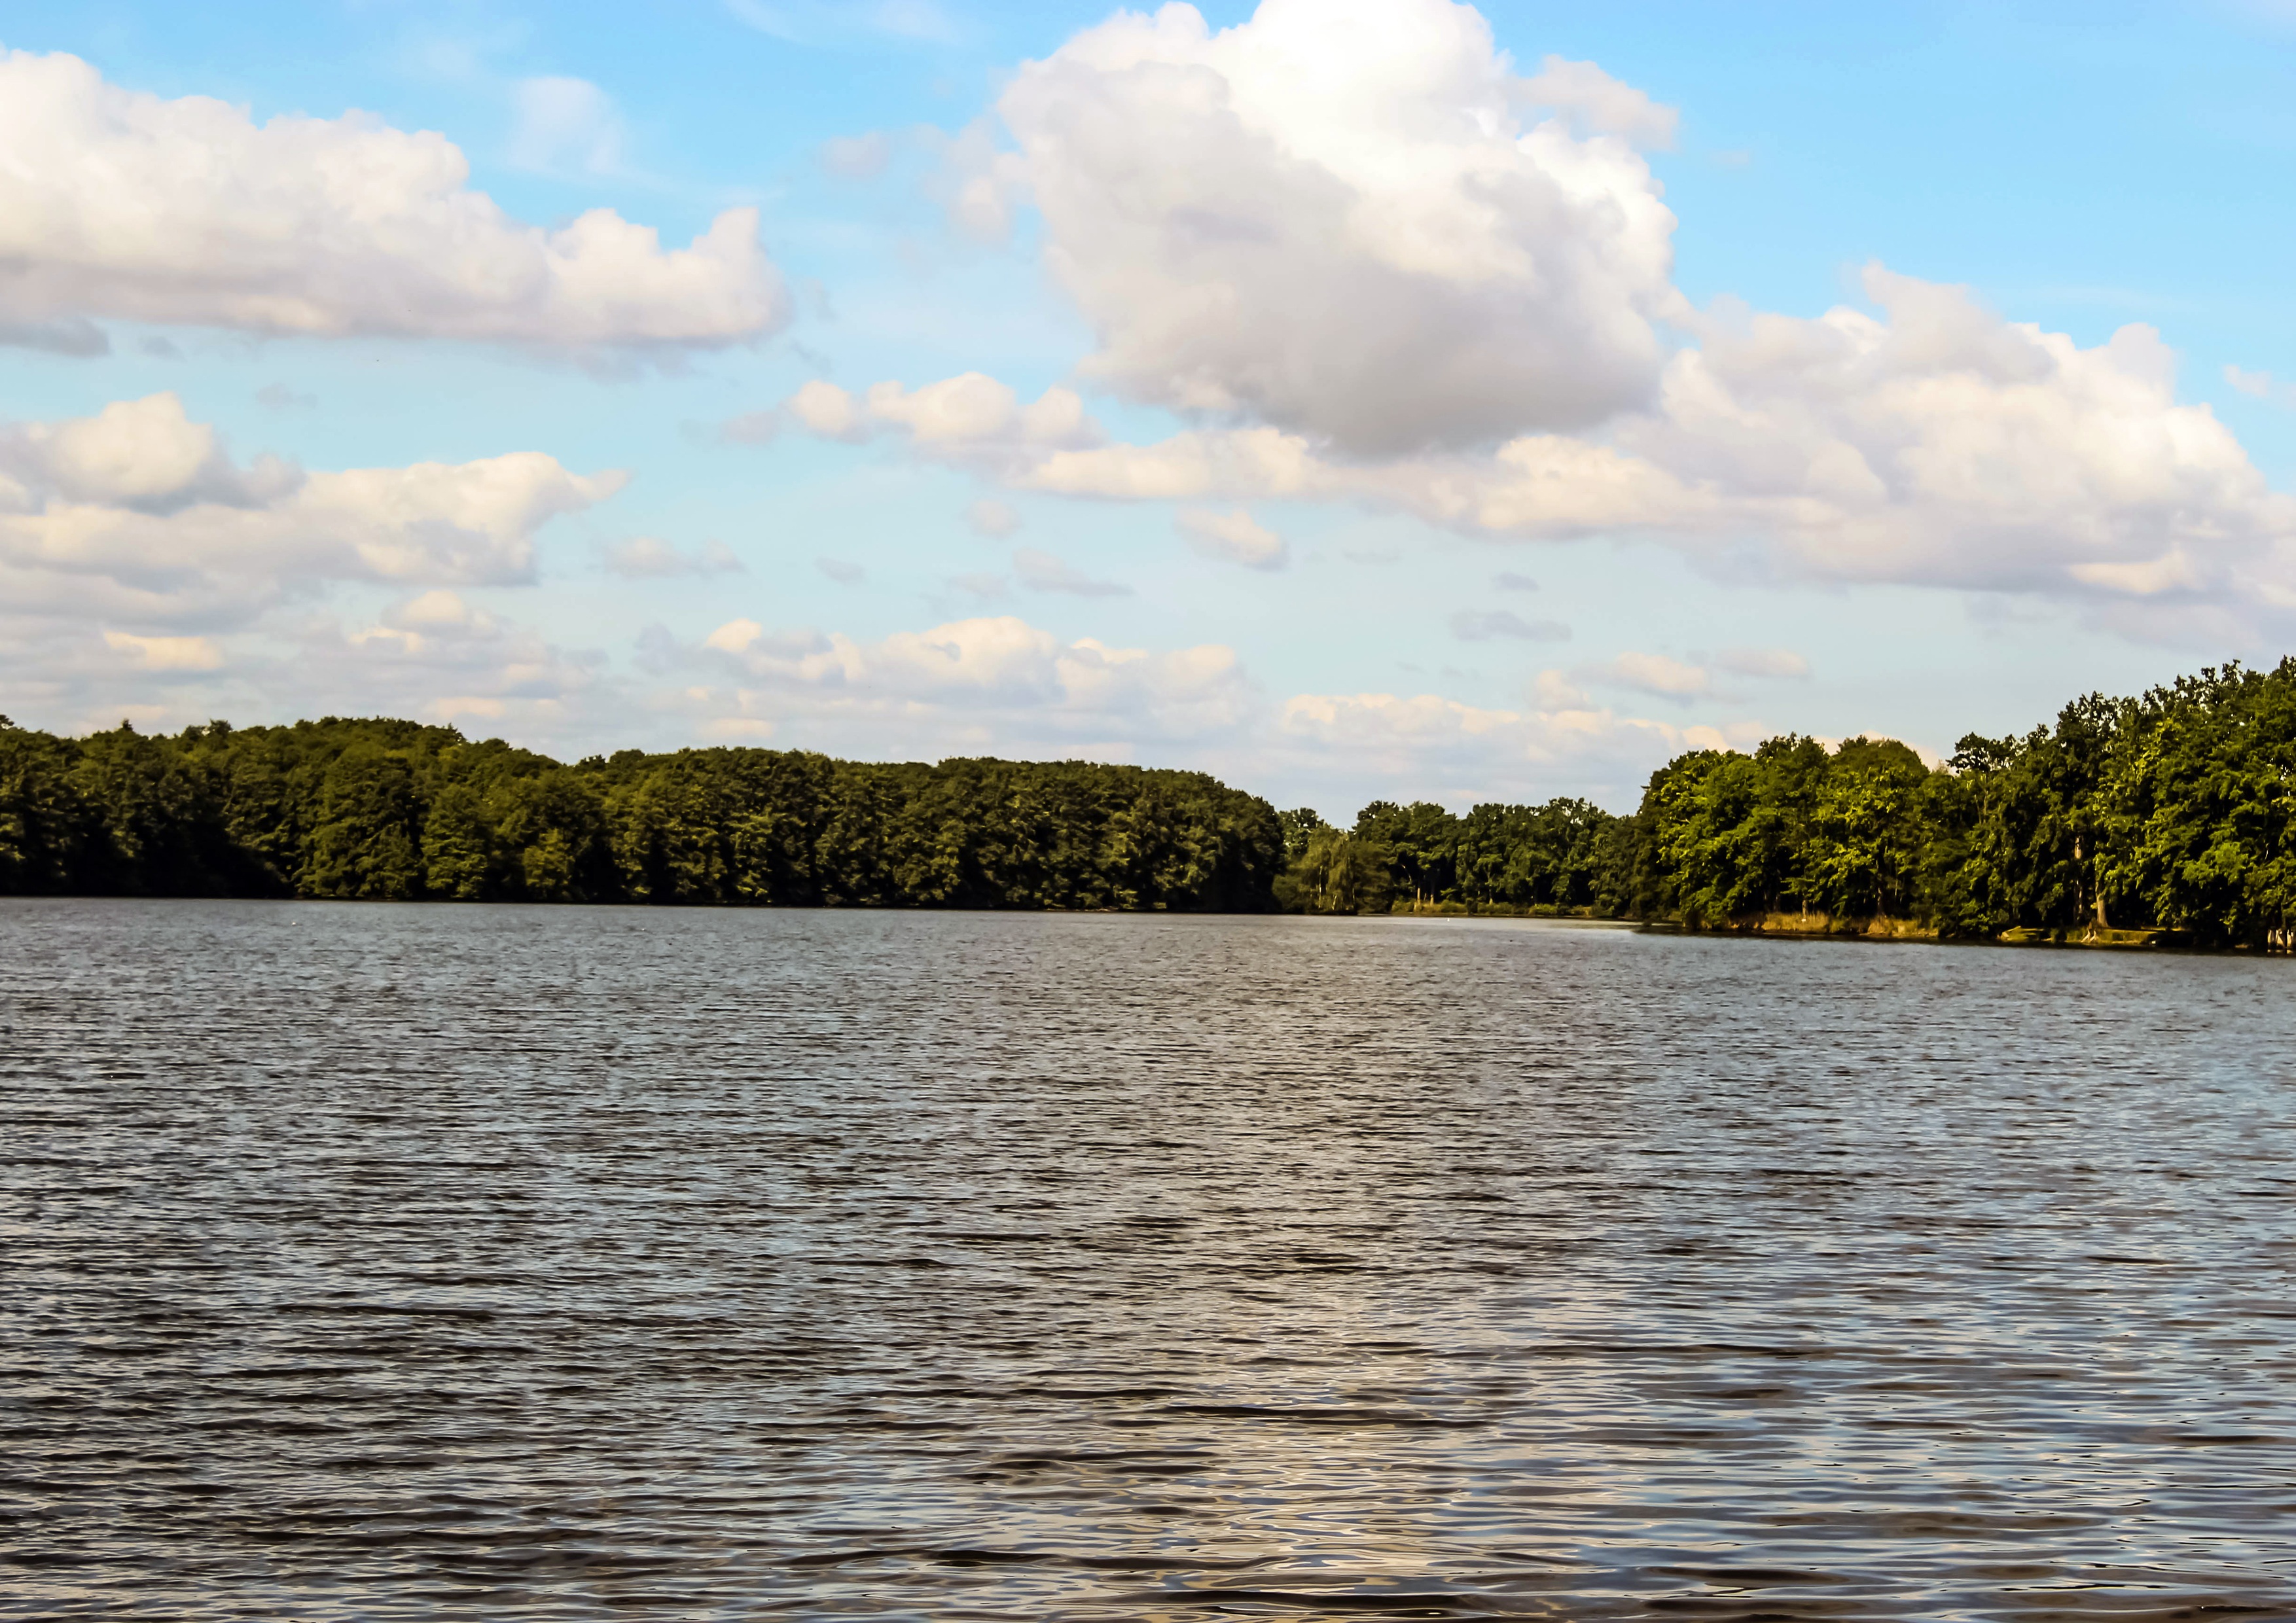
landscape, sea, tree, water, nature, horizon, cloud, sky, shore, lake, river, pond, reflection, bay, reservoir, waterway, body of water, wetland, loch